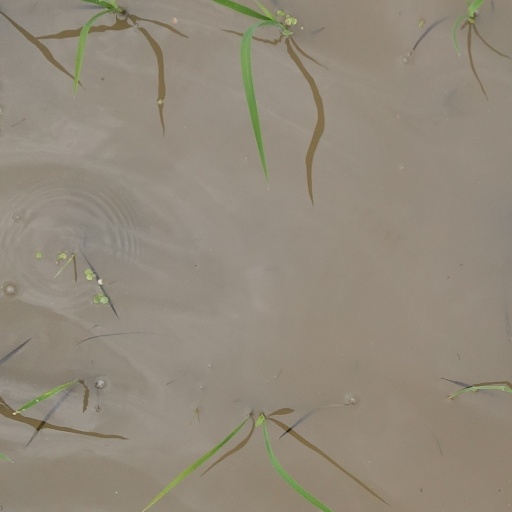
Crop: rice